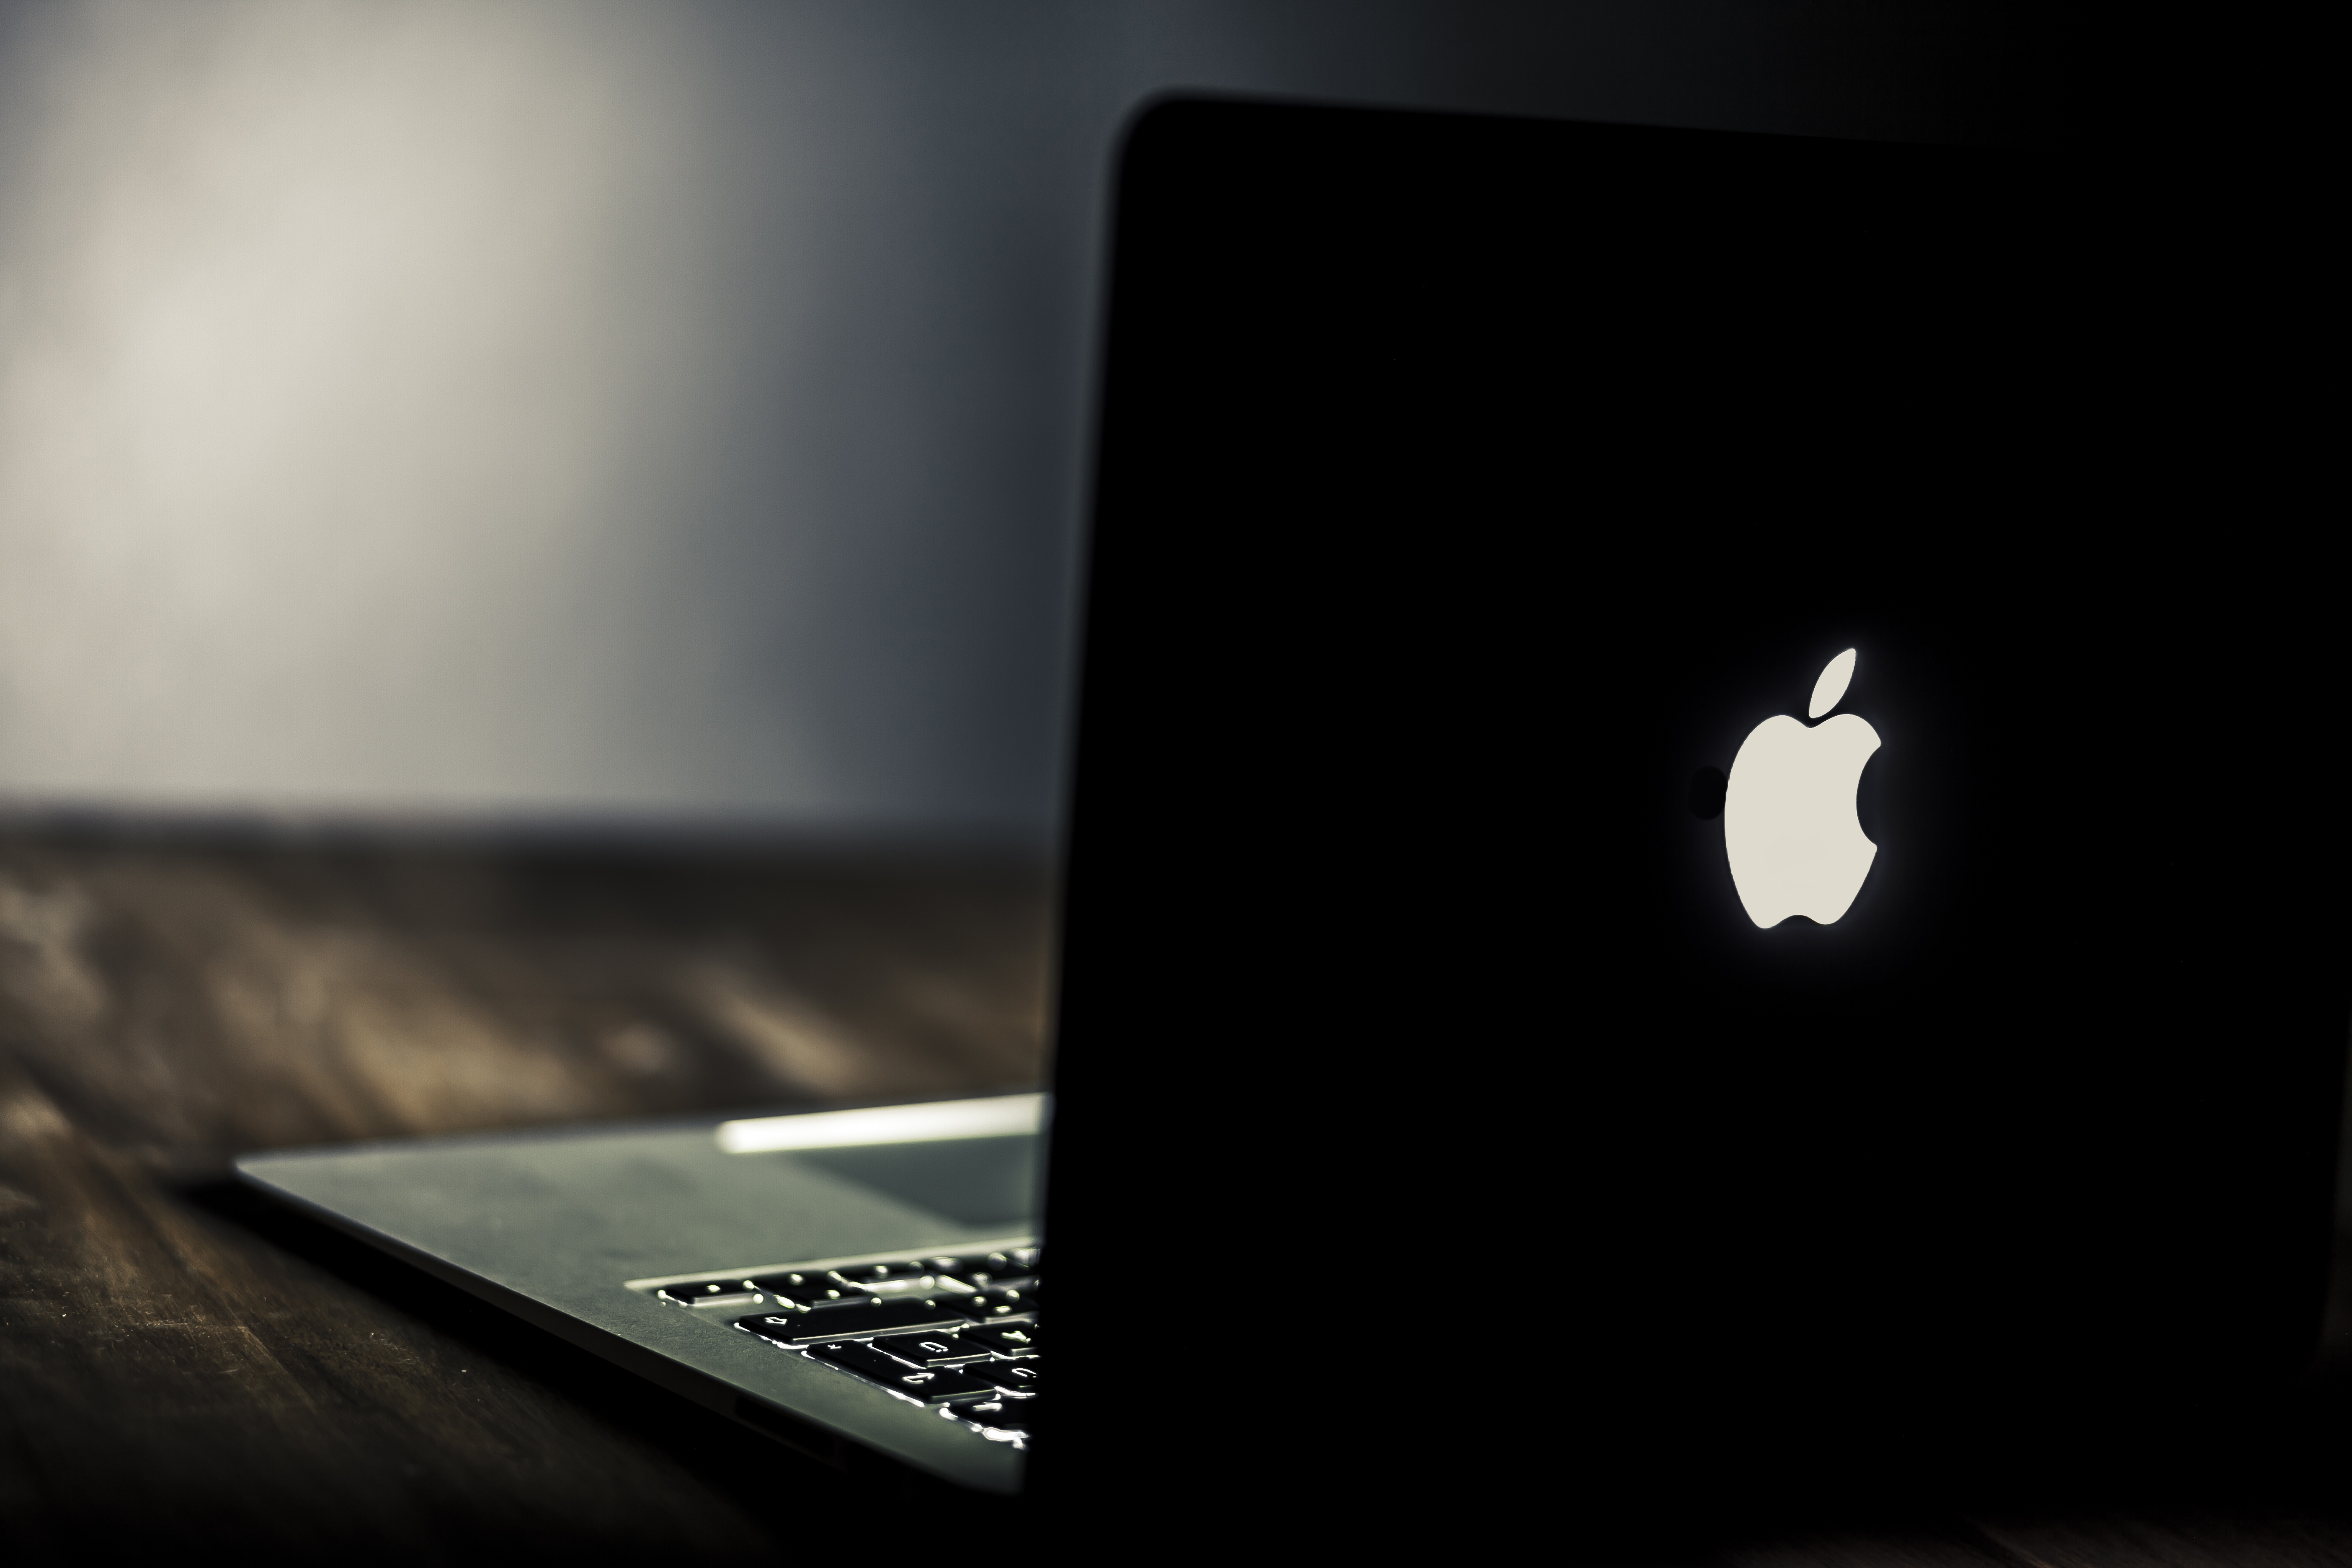
laptop, notebook, computer, macbook, work, screen, working, creative, light, technology, white, number, dark, social, internet, space, shadow, office, communication, gadget, darkness, business, black, monochrome, lighting, modern, education, brand, worker, design, display, wooden, blogger, freelancer, image, shape, job, devices, network, wireless, marketing, screenshot, using, browsing, monochrome photography, computer wallpaper